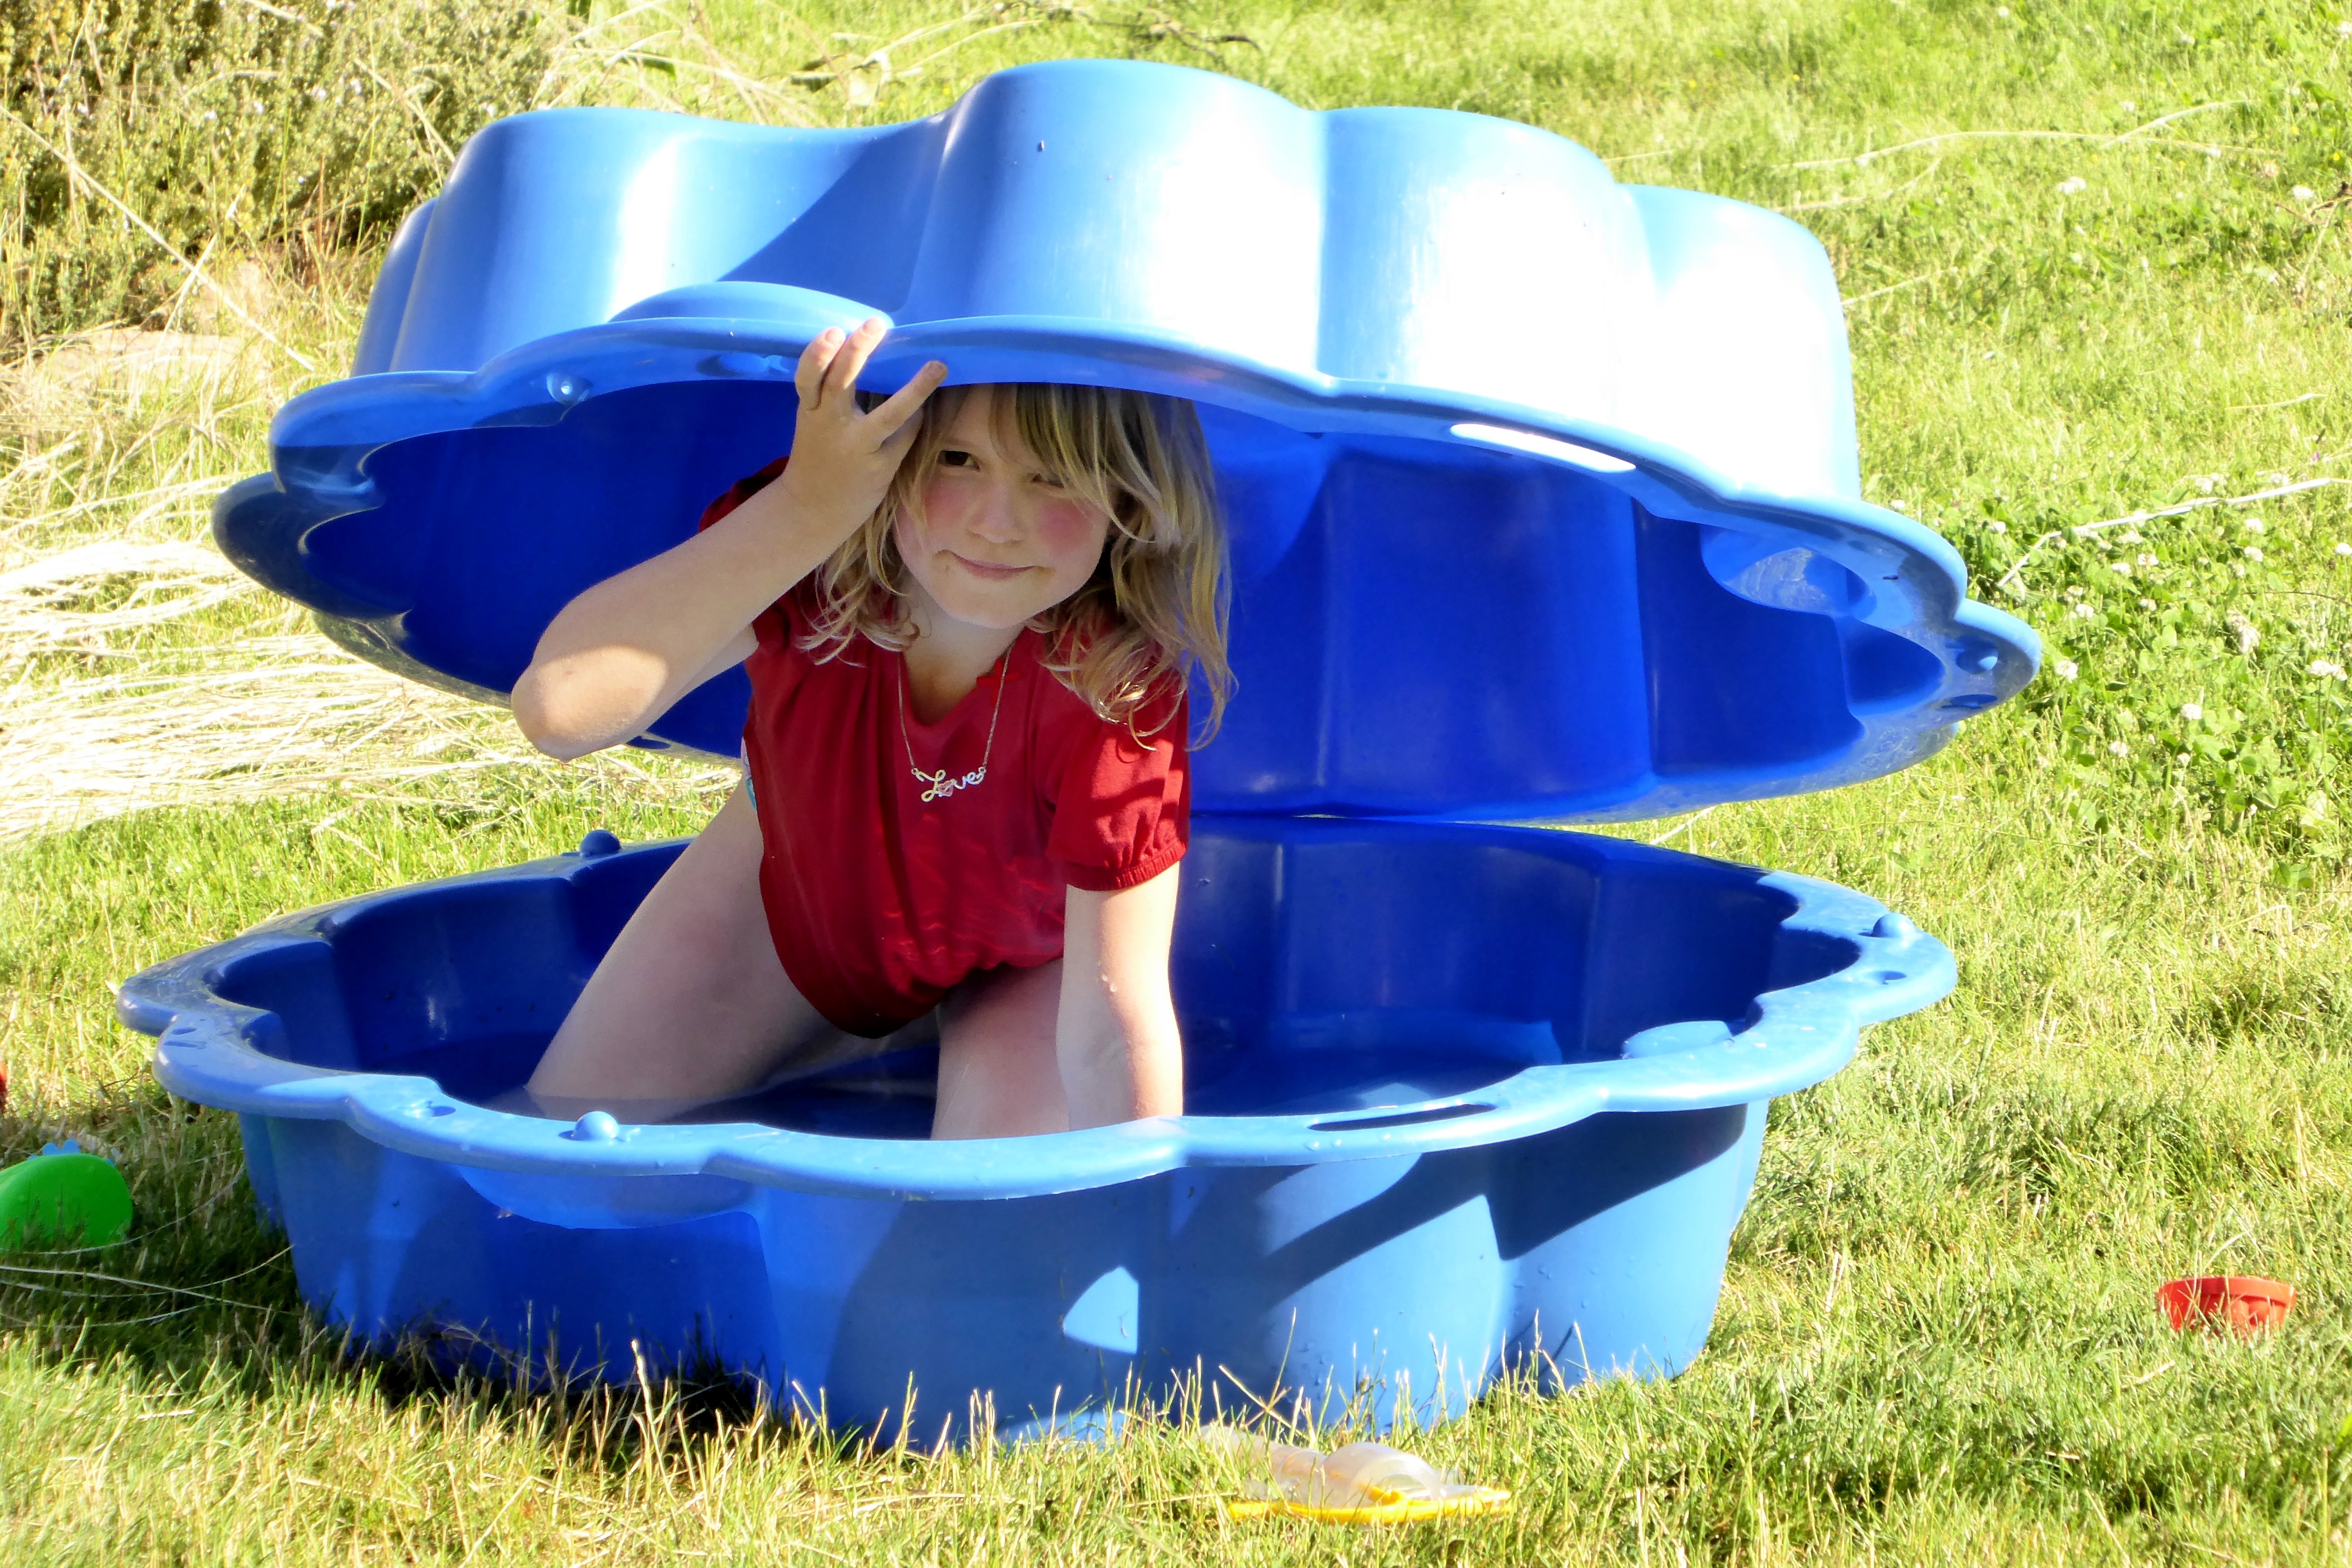
lawn, meadow, play, plastic, summer, child, leisure, shell, playground, toddler, hide, toys, out, rush, search, game device, sand pit, summer games, children's, outdoor play equipment